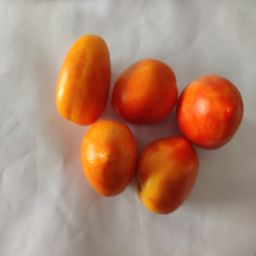
Crop: Tomato
Quality: Ripe